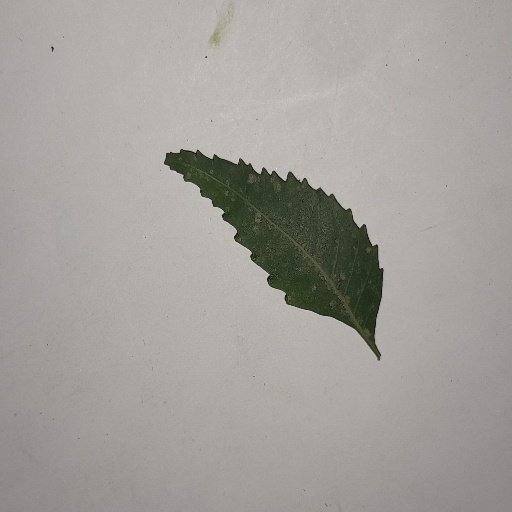
Species: Neem
Leaf condition: Powdery Mildew